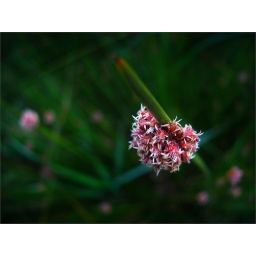
Button grass in flower in the backyard.Just exploring the little details with the wife's compact camera.